Punschkrapfen
Also known as:
bar - Bavarian: Punschkropfn
de - German: Punschkrapfen
el - Greek: Πούνσκραπφεν
fa - Persian: پونشکراپفن
he - Hebrew: עוגת פונץ'
it - Italian: Punschkrapfen
jv - Javanese: Punschkrapfen
ru - Russian: Пуншкрапфен
uz - Uzbek: Punshkrapfen
Category: cake (sponge cake)
Cuisine: Austrian
Associated cuisines: Austrian
Area: Austria
Countries: Austria
Region: Western Europe

The dish is a nougat and jam filled sponge cake soaked with rum. It is a cake consisting of either sponge cake or cake crumbs, nougat chocolate and apricot jam. The Cake layers are soaked with rum.

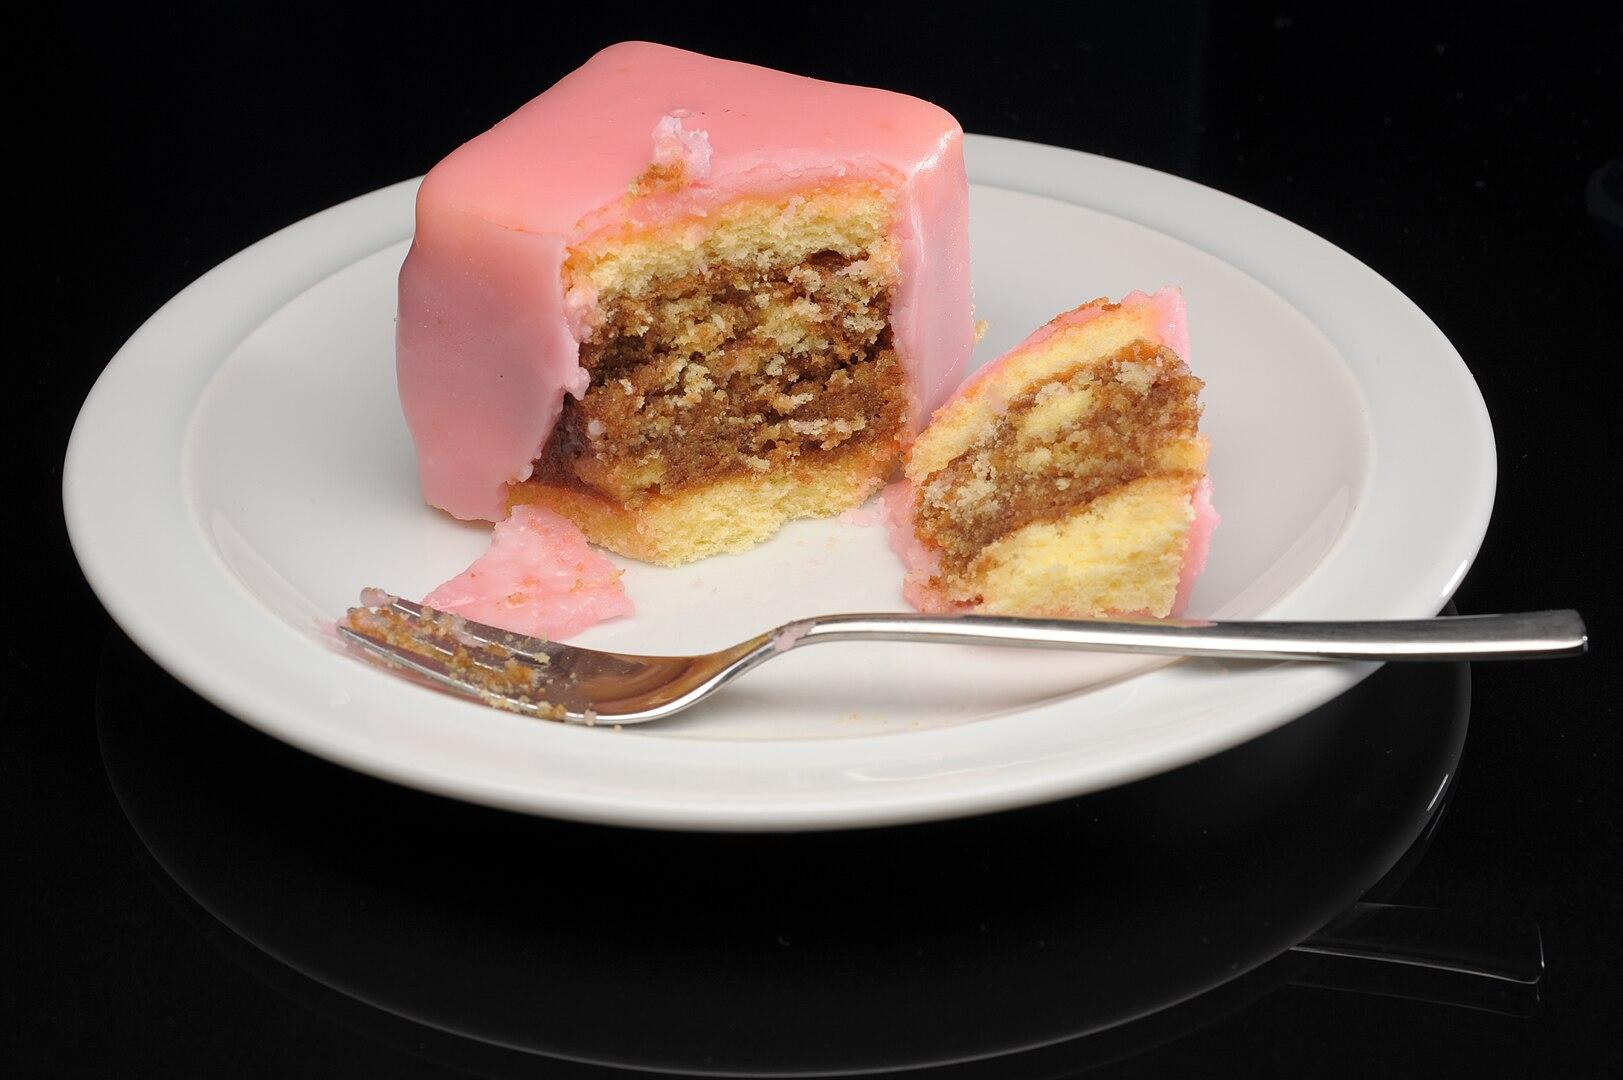